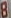
Number: 8